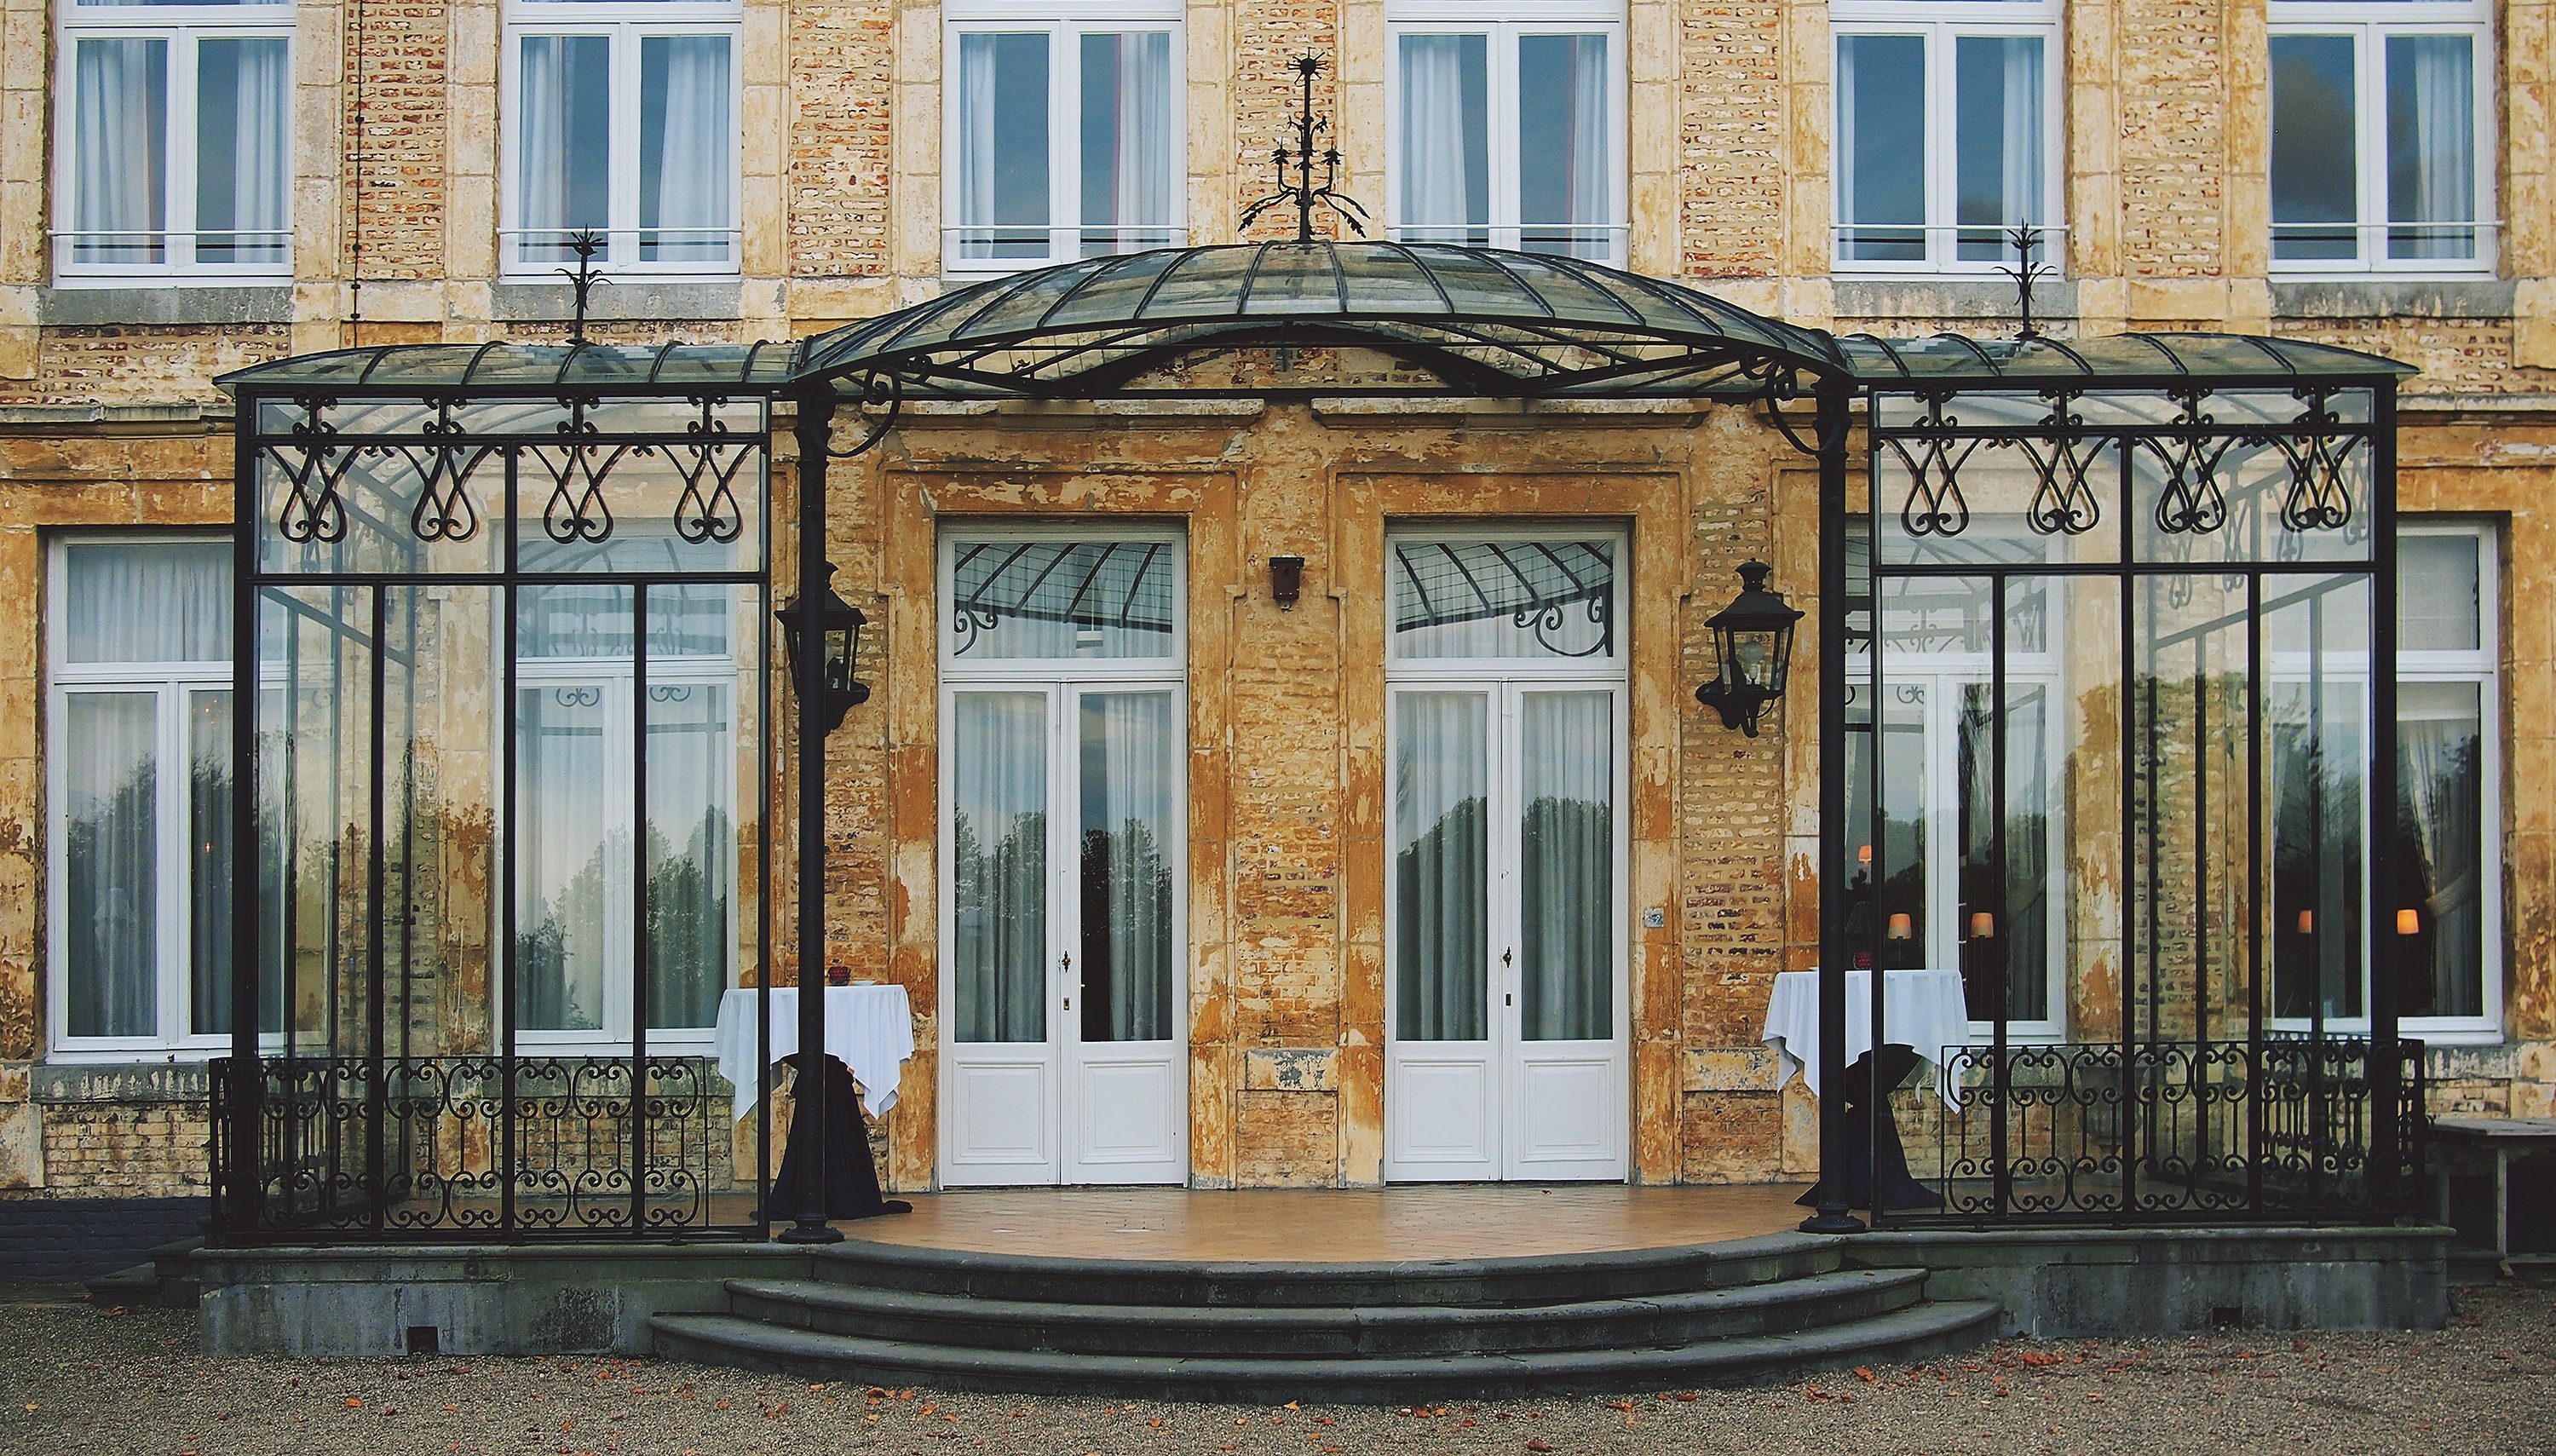
architecture, window, building, restaurant, chateau, palace, steps, canopy, entrance, facade, windows, bricks, doors, synagogue, orangery, estate, st gerlach